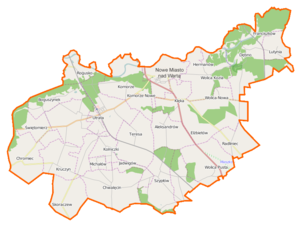
Nowe Miasto nad Wartą est une gmina rurale du powiat de Środa Wielkopolska, Grande-Pologne, dans le centre-ouest de la Pologne. Son siège est le village de Nowe Miasto nad Wartą, qui se situe à environ 19 km au sud-est de Środa Wielkopolska et à environ 49 km au sud-est de la capitale régionale Poznań.